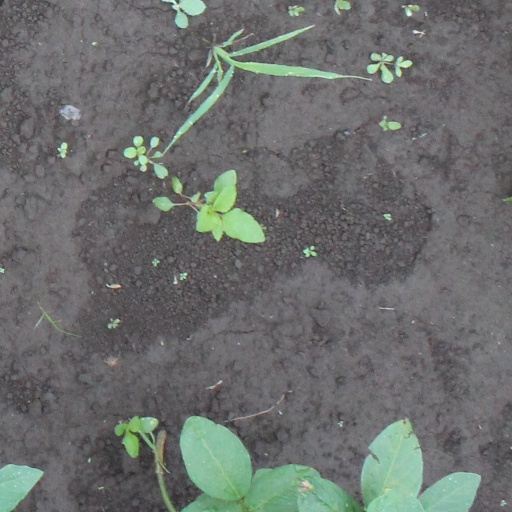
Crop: soybean